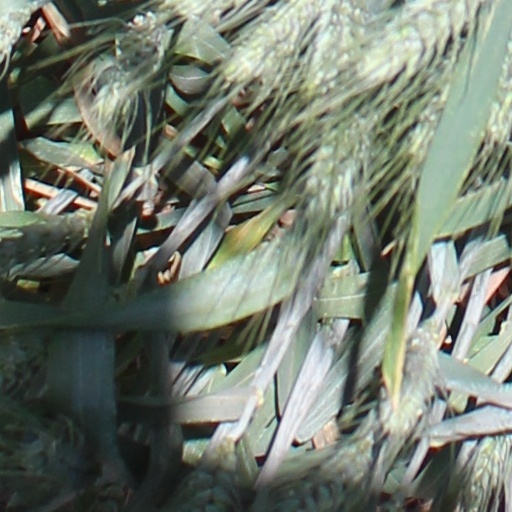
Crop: wheat